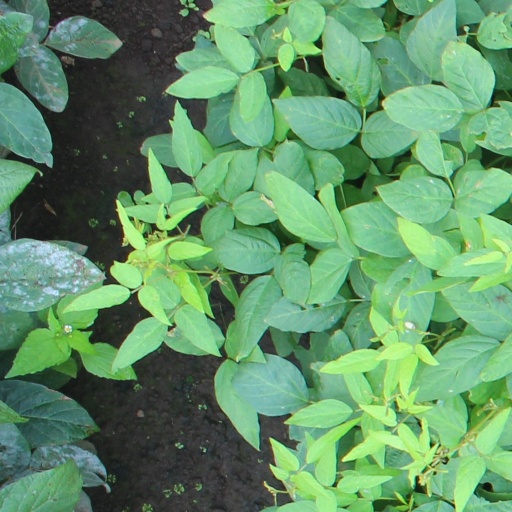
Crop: soybean